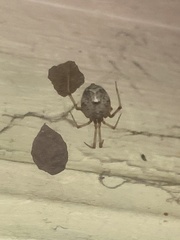
Species: Parasteatoda_tepidariorum